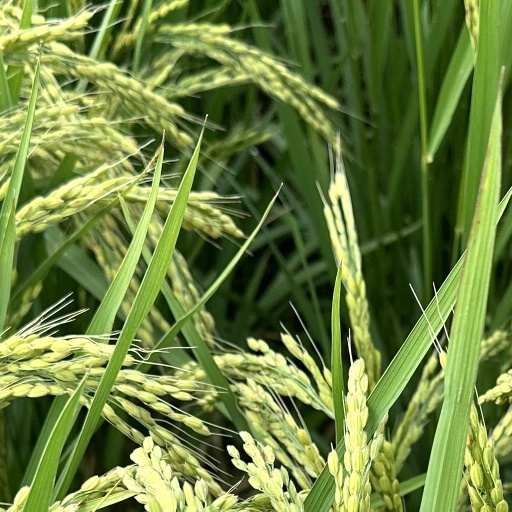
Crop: rice